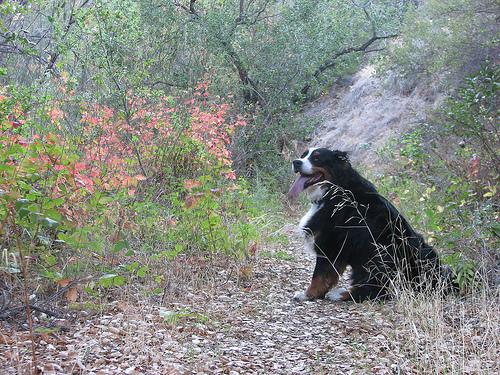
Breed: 211-n000061-Bernese_mountain_dog